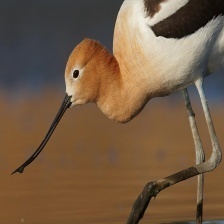
Species: AMERICAN AVOCET
Scientific name: PSITTACULA EUPATRIA